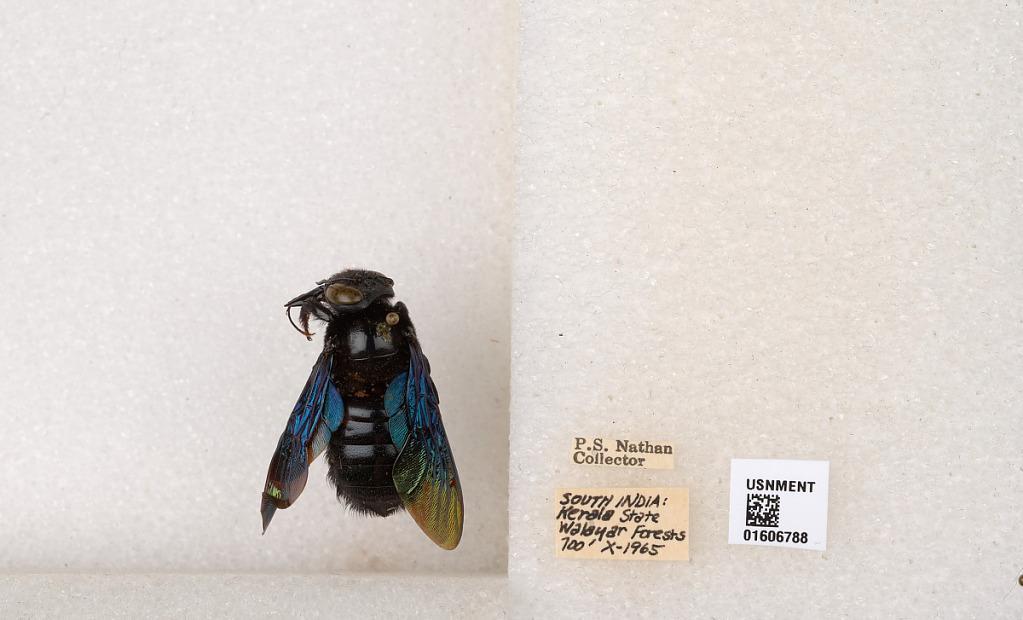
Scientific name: Xylocopa (Biluna) auripennis auripennis Lepeletier
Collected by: P. Nathan
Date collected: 1965-10-1
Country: India
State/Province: Kerala
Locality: S. Malabar Walayar Forest
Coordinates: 10.8344, 76.845